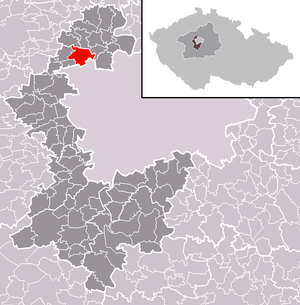
Tuchoměřice est une commune du district de Prague-Ouest, dans la région de Bohême-Centrale, en République tchèque. Sa population s'élevait à 1 538 habitants en 2020.